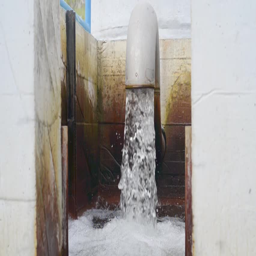
water pipe with a lot of flowing water in a concrete tank